Cordarrelle Patterson

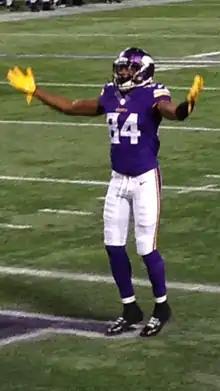
Patterson in 2013

In 2010, Patterson transferred to Hutchinson Community College in Hutchinson, Kansas, where he played junior college football and was recognized as a National Junior College Athletic Association (NJCAA) All-American in 2010 and 2011. Patterson holds more than a dozen records at Hutchinson C.C., including career receiving yards (1,832), career receptions (113), career receiving touchdowns (24), career total touchdowns (36), career points (216), career kickoff return average (41.9), and career all-purpose yards (3,379).